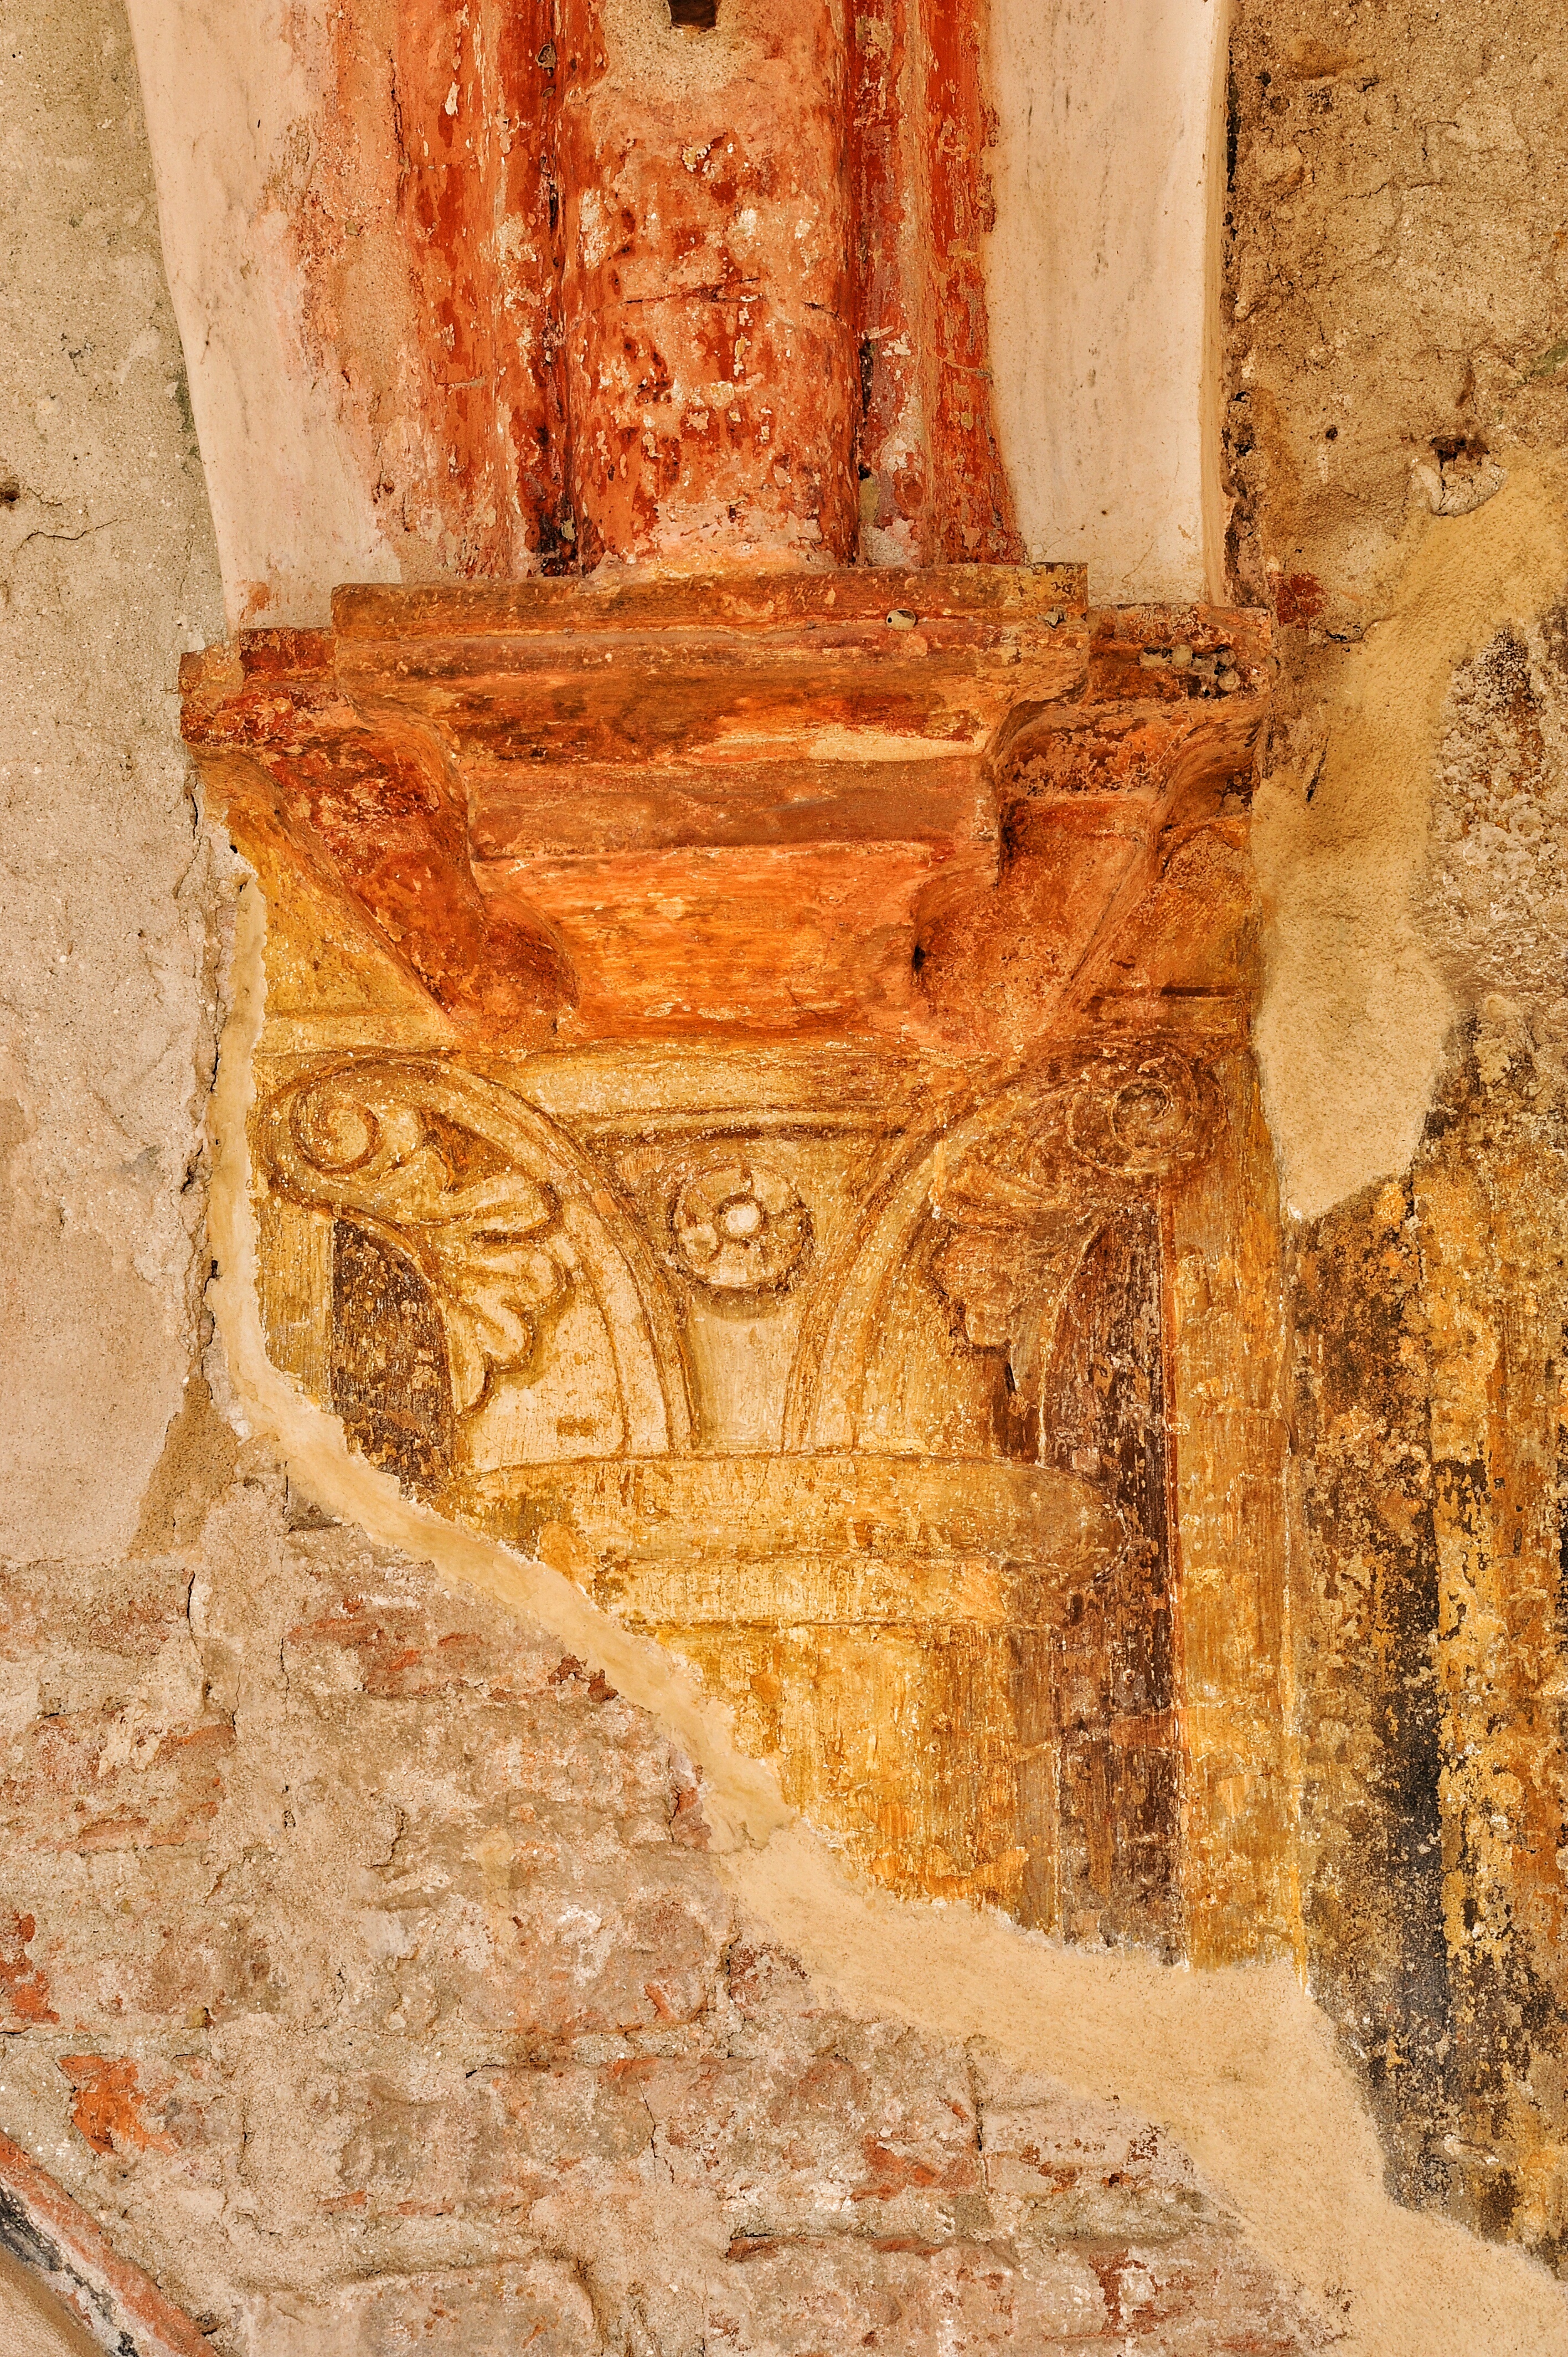
structure, wood, texture, old, wall, arch, column, color, ancient, paint, brick, gothic, temple, ruins, history, carving, tinte, romanesque style, ancient history